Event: Nepal Earthquake
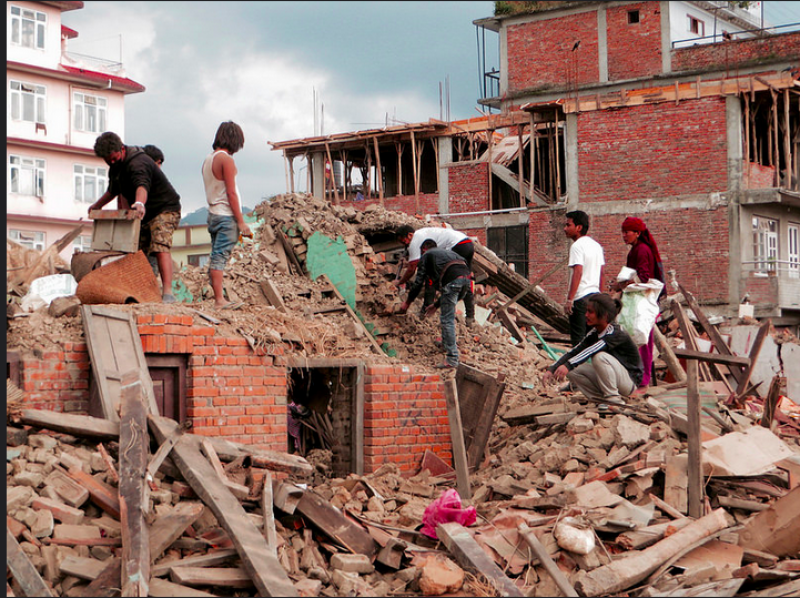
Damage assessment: damage